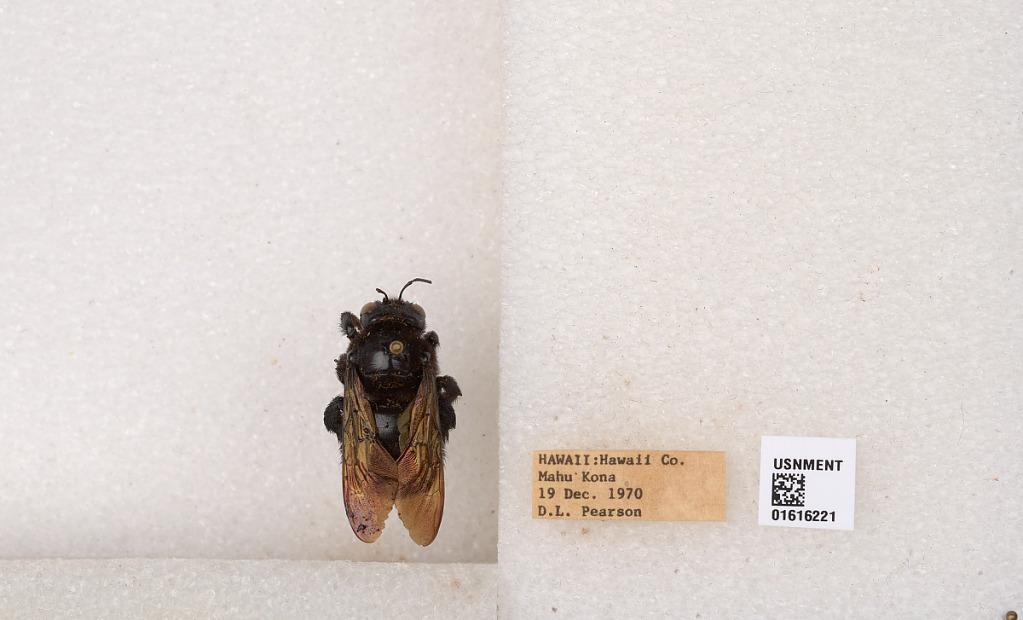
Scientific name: Xylocopa (Neoxylocopa) sonorina Smith
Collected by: D. Pearson
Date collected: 1970-12-19
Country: United States
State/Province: Hawaii
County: Hawaii
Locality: Mahu Kona
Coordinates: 20.1841, -155.9